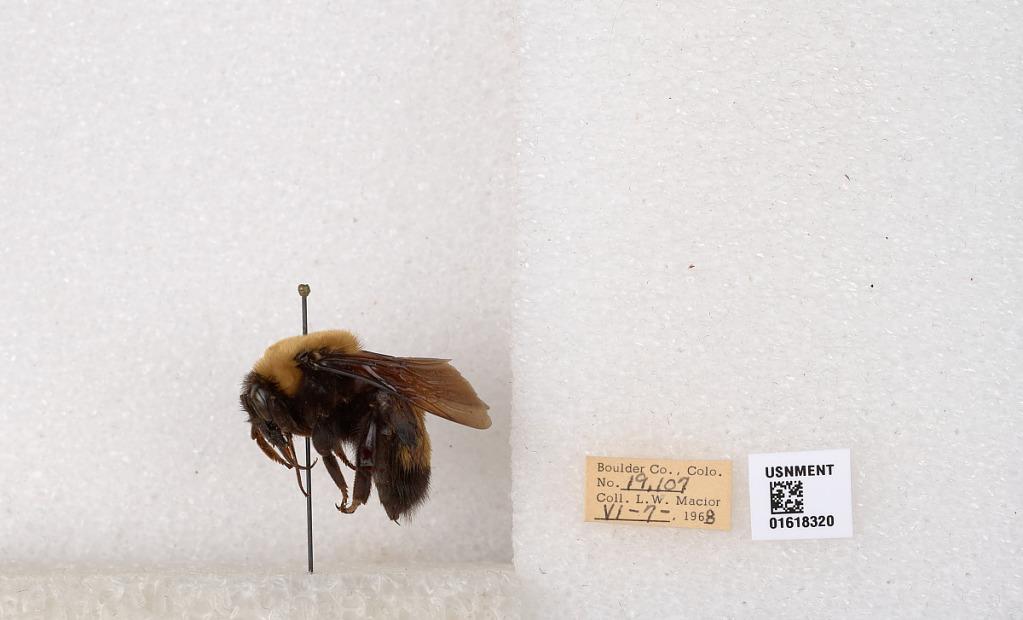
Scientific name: Bombus (Bombus) nevadensis Cresson
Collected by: L. Macior
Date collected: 1968-6-7
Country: United States
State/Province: Colorado
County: Boulder
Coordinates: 40.0925, -105.358